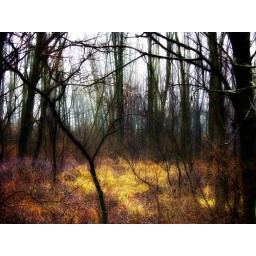
Looking into a small clearing in the forest revealed some very colorful grasses and scrub plants.